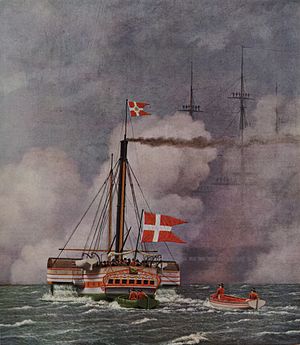
Kiel (kongeskib)
Kiel som kongeskib. Detalje af maleri af C. W. Eckersberg.
Eagle var en hjuldamper, bygget i Storbritannien i 1821. Skibet blev i 1824 købt af den danske marine som flådens første dampskib, med henblik på tjeneste for kongehuset. Fik navnet Kiel. Ombygget til tomastet skonnert i 1853 og ophugget i 1897.